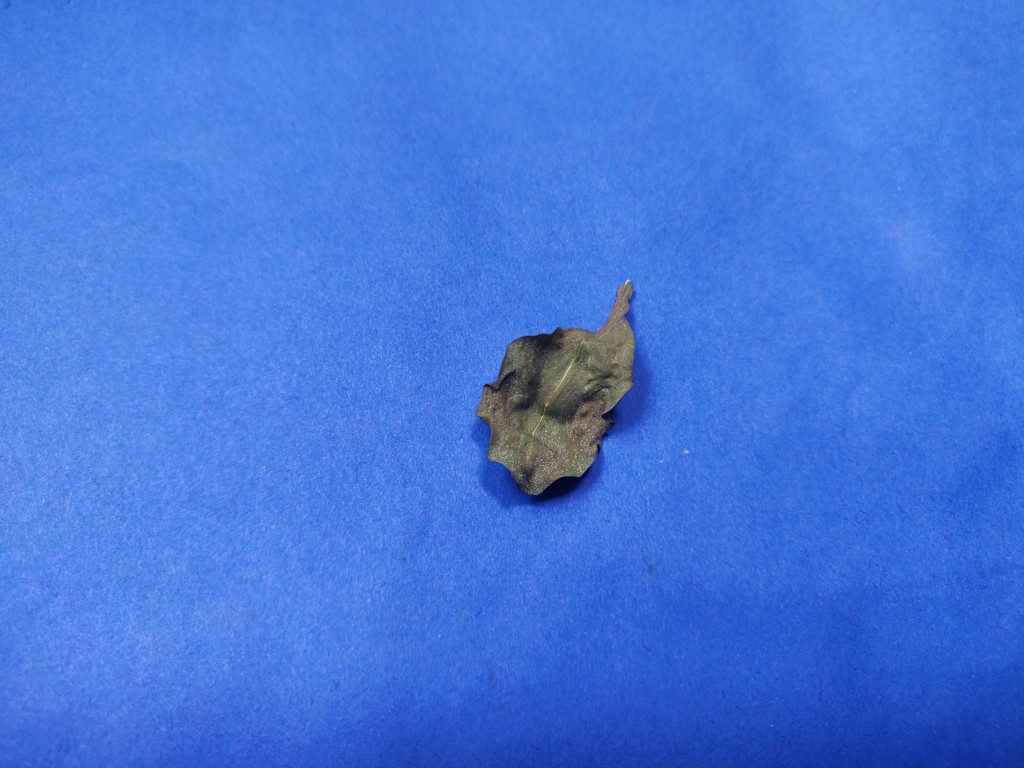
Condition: Dried
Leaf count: single
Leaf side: unknown